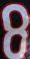
Number: 8